Serndhu Polama

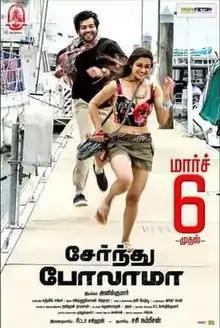
Promotional poster

Serndhu Polama is a 2015 Tamil-language romantic musical film directed by Anil Kumar and produced by Sasi Nambeesan. The film stars Vinay, Madhurima and Preethi Christina Paul in the lead roles. The music was composed by Vishnu Mohan. The film was released on 6 March 2015.